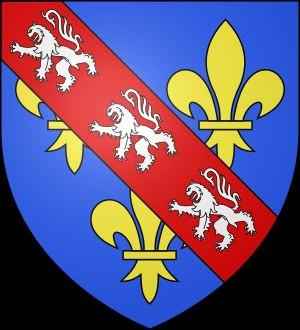
Oisy-le-Verger est une commune française située dans le département du Pas-de-Calais en région Hauts-de-France.
La maison capétienne de Bourbon-Vendôme est une branche de la maison capétienne de Bourbon dont l'auteur est Jean VII de Bourbon, comte de Vendôme, fils de Jacques Iᵉʳ de Bourbon-La Marche, comte de la Marche et de Ponthieu et de Jeanne de Châtillon-Saint-Pol dame de Condé-sur-Escaut, Leuze, Duisant et Carency. Cette maison est directement à l'origine de la maison de Bourbon qui règna sur la France à partir de Henri IV.